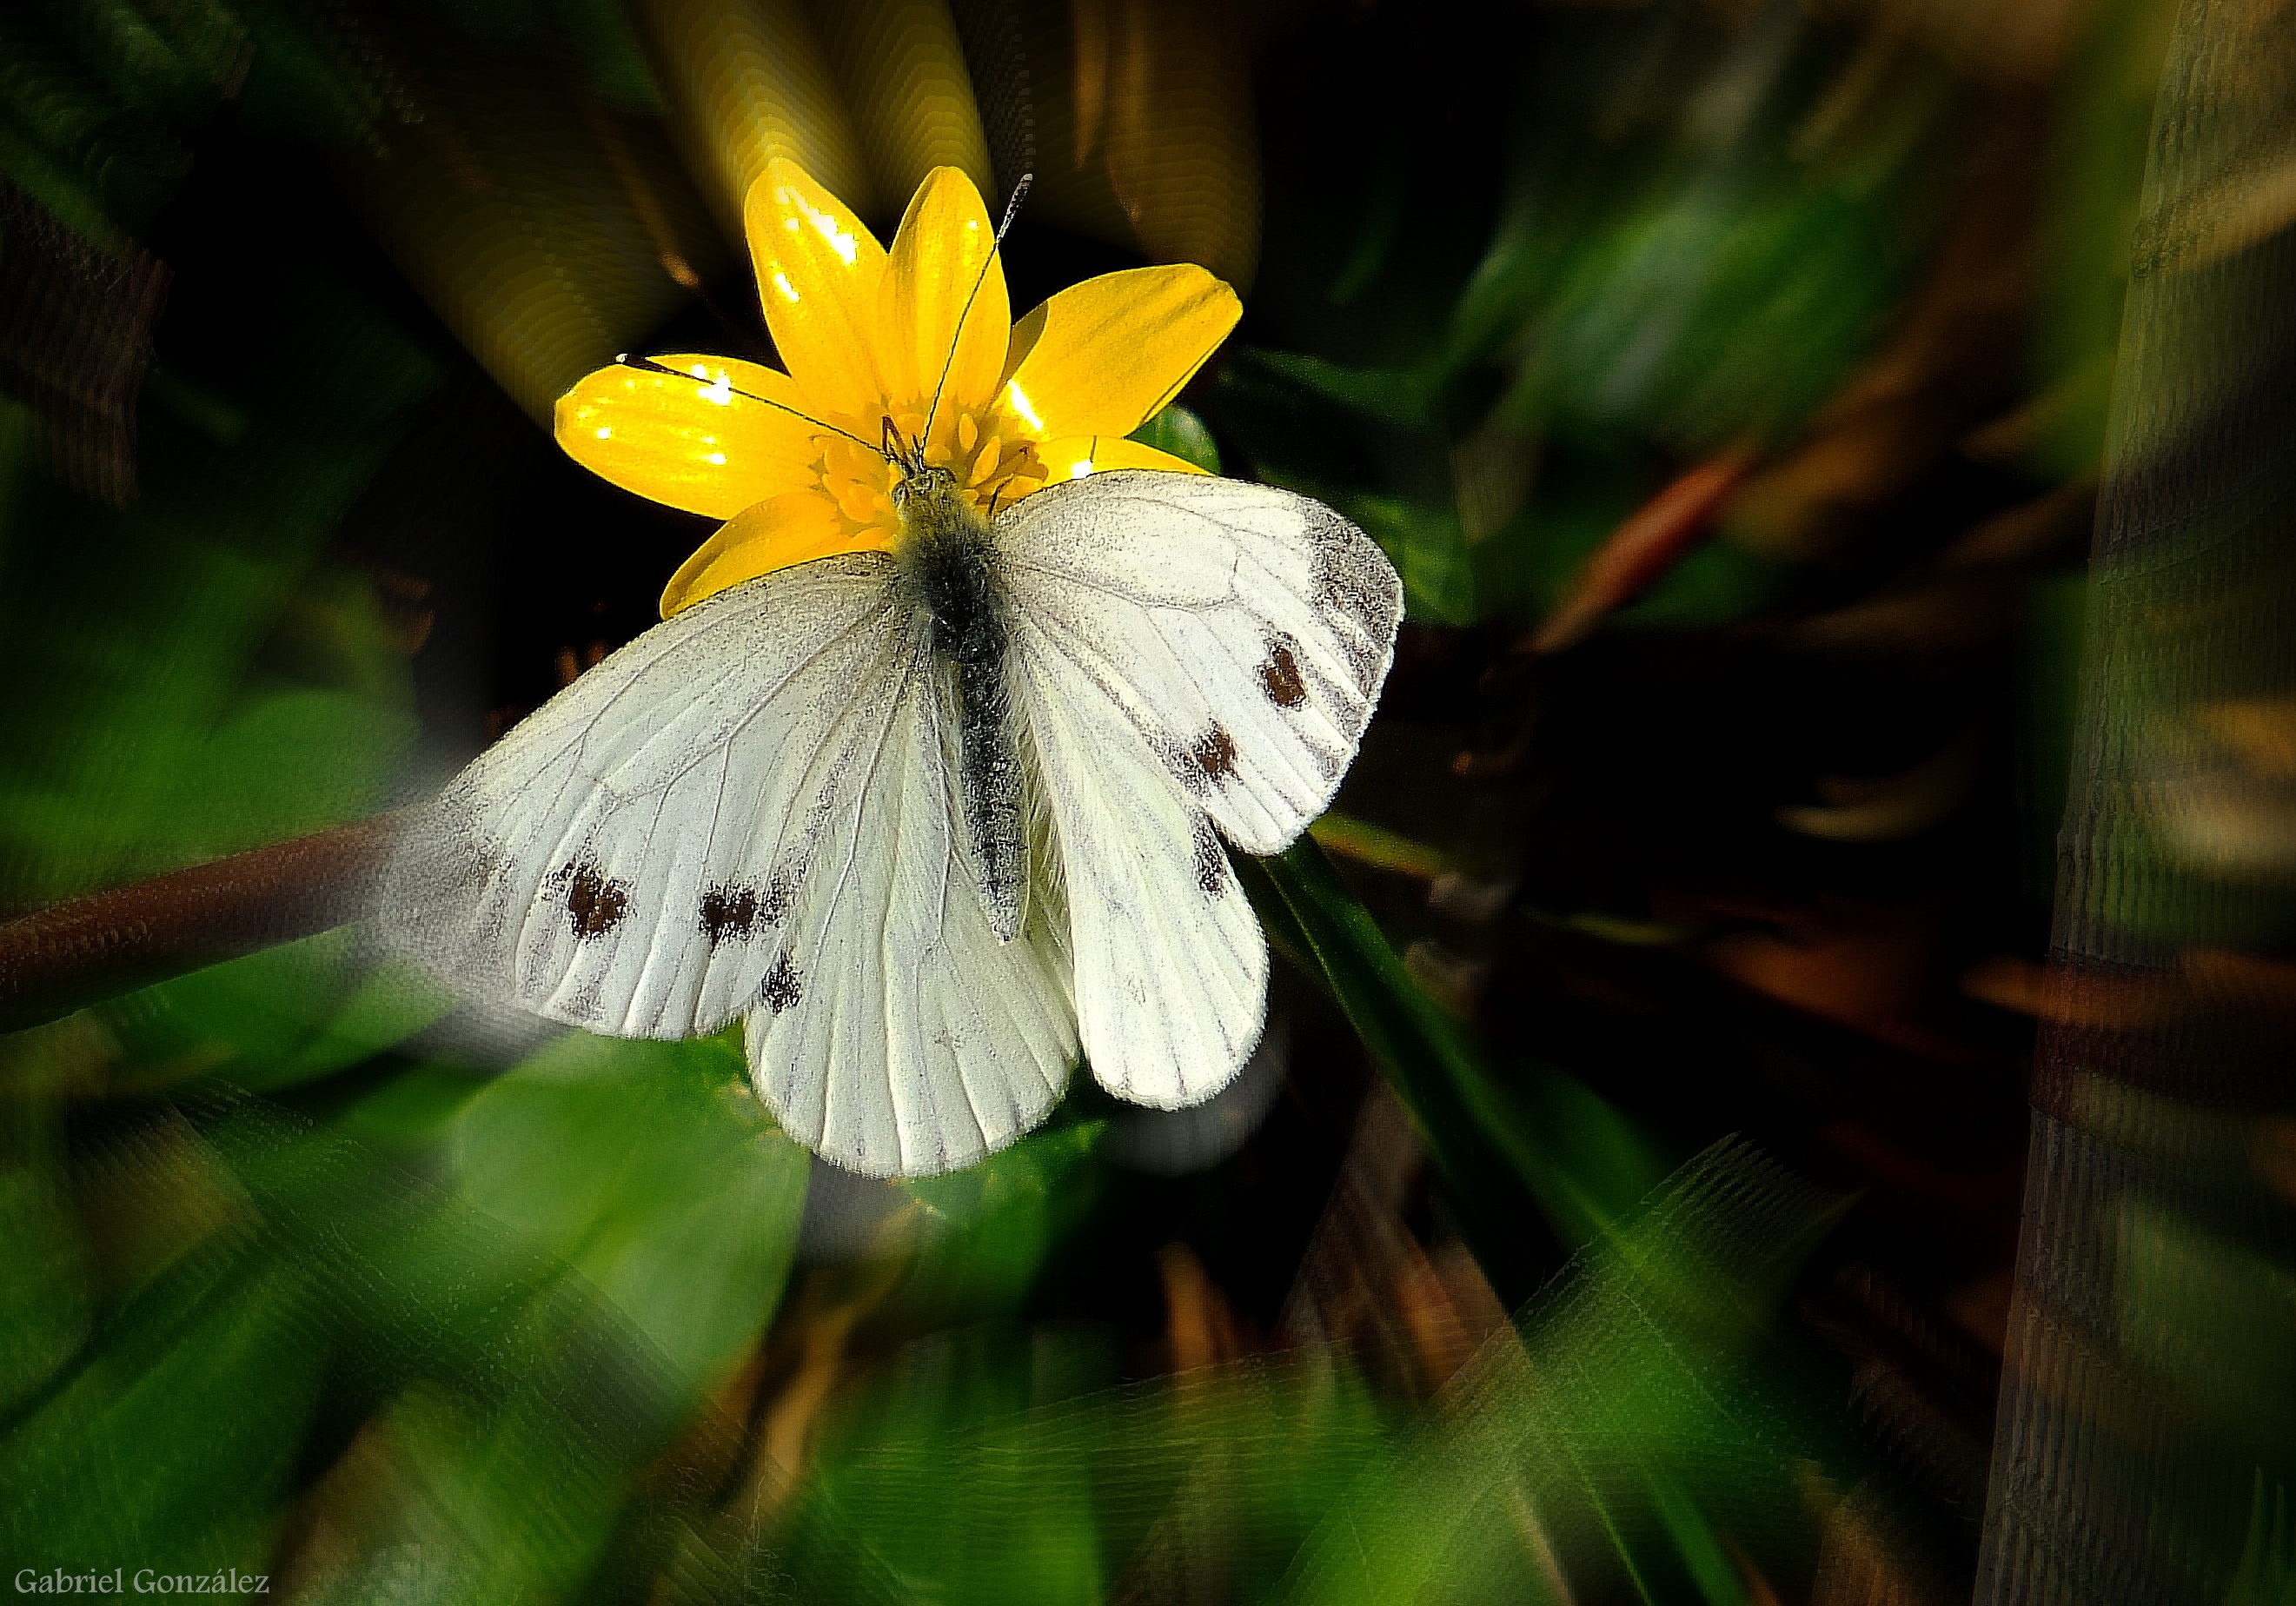
nature, plant, photography, meadow, sunlight, leaf, flower, petal, green, insect, macro, botany, butterfly, yellow, flora, fauna, invertebrate, wildflower, close up, animals, naturaleza, espaa, galicia, pontevedra, nectar, pieridae, ggl1, gaby1, animales, pontevedragaliciaespaa, fujifilmxs1, macro photography, plant stem, moths and butterflies